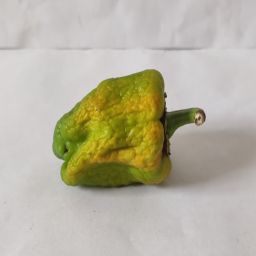
Crop: Bell Pepper
Quality: Old